Robert Hull

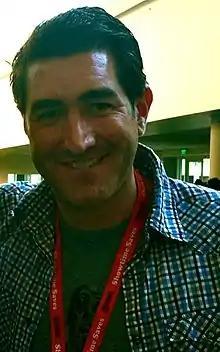
Hull at the 2012 San Diego Comic Con

Robert Hull is an American television writer and producer.